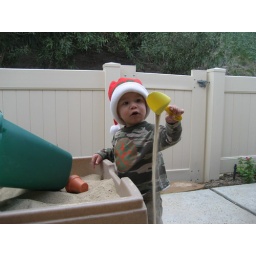
Kane playing in his sandbox at Grama &amp;amp; Grampa's house with his Christmas hat on.